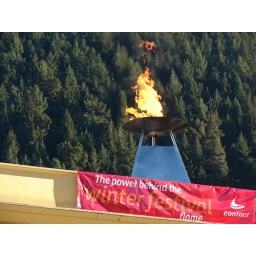
Fire on the roof of a building in Queenstown.